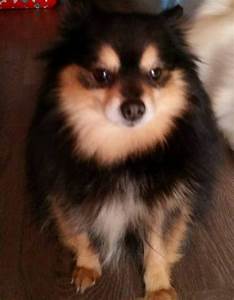
Label: cane